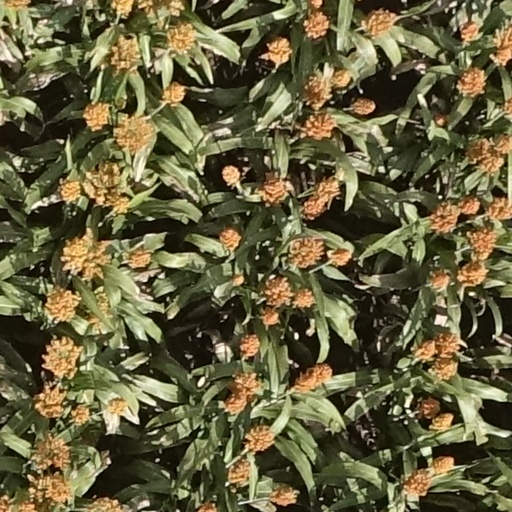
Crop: sorghum